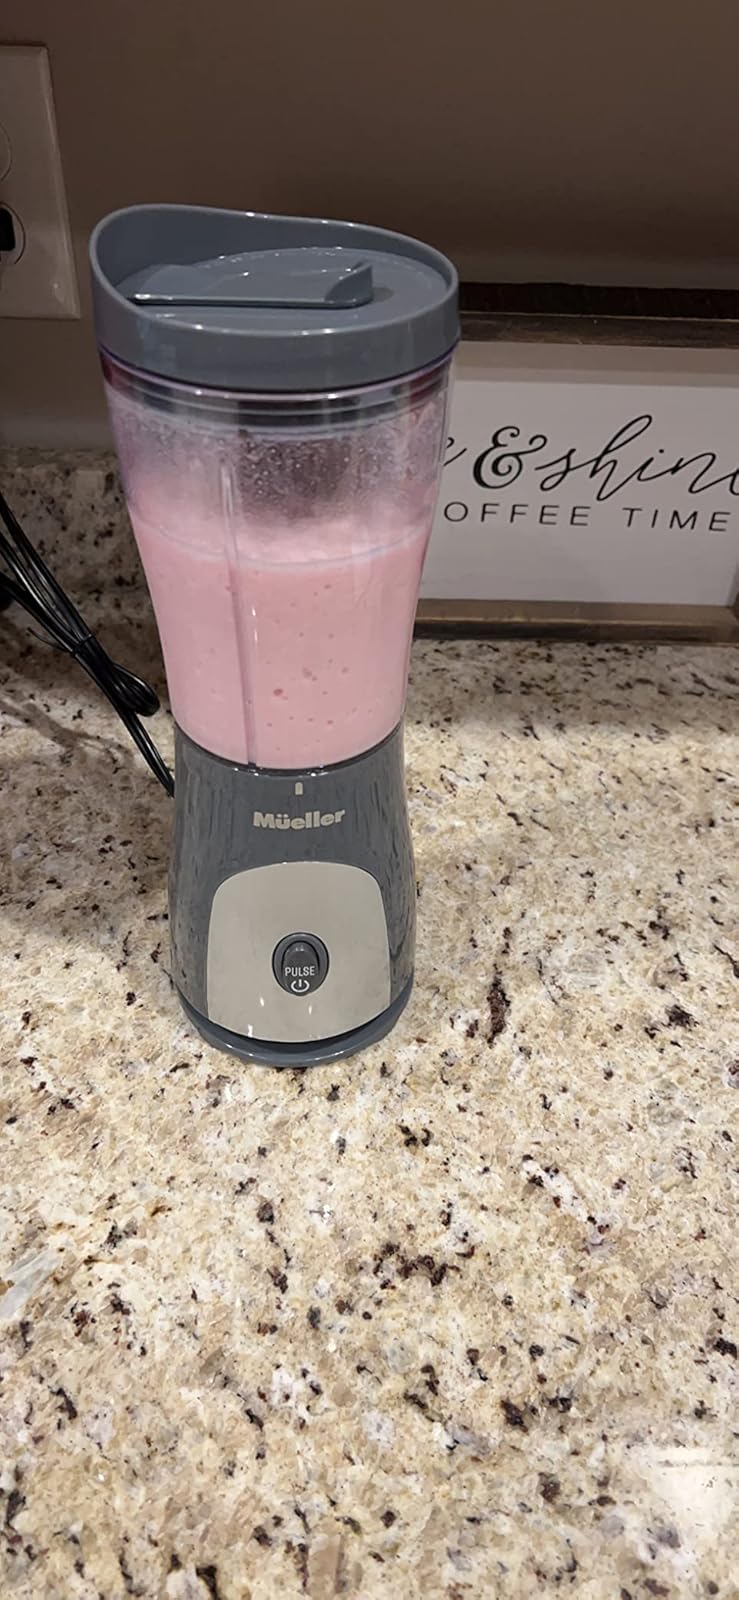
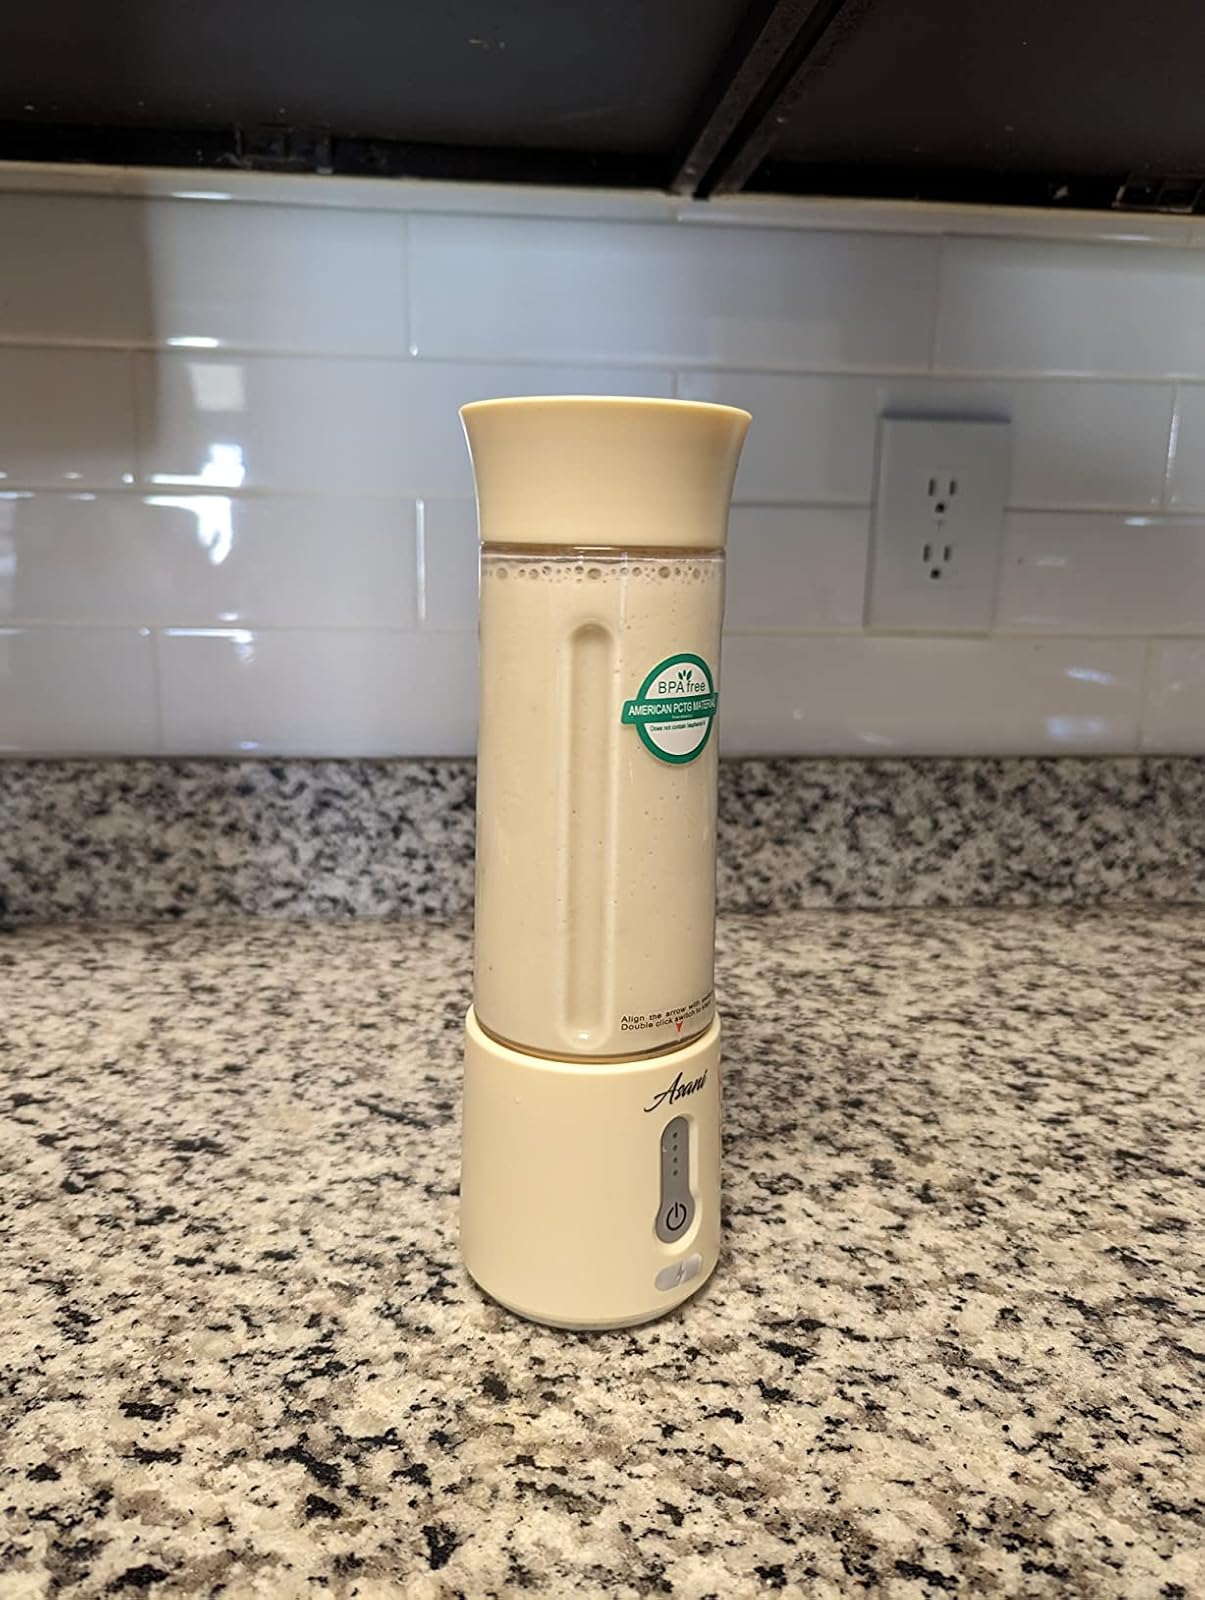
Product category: items_blender
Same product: no